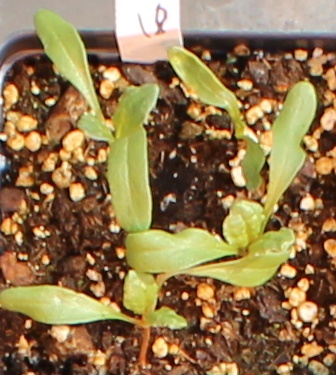
Label: Sugar beet